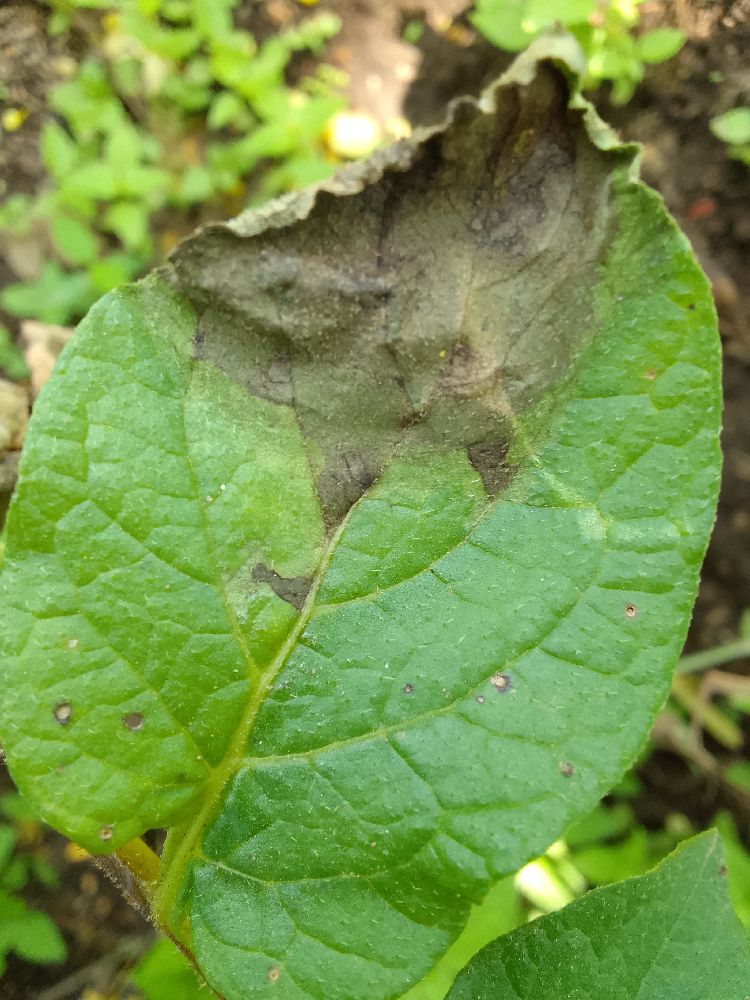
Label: Late blight